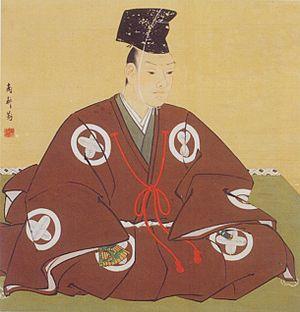
Asano Naganori est l'un des daimyos du domaine d'Akō au Japon. Il portait le titre de Takumi no kami. Il est connu pour avoir provoqué une série d'incidents racontés dans les fictions Chūshingura, l'un des sujets favoris du théâtre kabuki et bunraku et des films et livres japonais.